History of Sicily

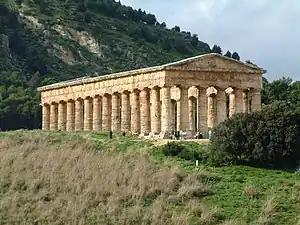
Temple of Segesta

The history of Sicily has been influenced by numerous ethnic groups. It has seen Sicily controlled by powers, including Carthaginian, Greek, Roman, Vandal and Ostrogoth, Byzantine, Arab, Norman, Aragonese, Spanish, Austrians, but also experiencing important periods of independence, as under the indigenous Sicanians, Elymians, Sicels, the Greek-Siceliotes (in particular Syracuse with its sovereigns), and later as County of Sicily, and Kingdom of Sicily. The Kingdom was founded in 1130 by Roger II, belonging to the Siculo-Norman family of Hauteville. During this period, Sicily was prosperous and politically powerful, becoming one of the wealthiest states in all of Europe. As a result of the dynastic succession, the Kingdom passed into the hands of the Hohenstaufen. At the end of the 13th century, with the War of the Sicilian Vespers between the crowns of Anjou and Aragon, the island passed to the latter. In the following centuries the Kingdom entered into the personal union with the Spaniard and Bourbon crowns, while preserving effective independence until 1816. Sicily was merged with the Kingdom of Italy in 1861.